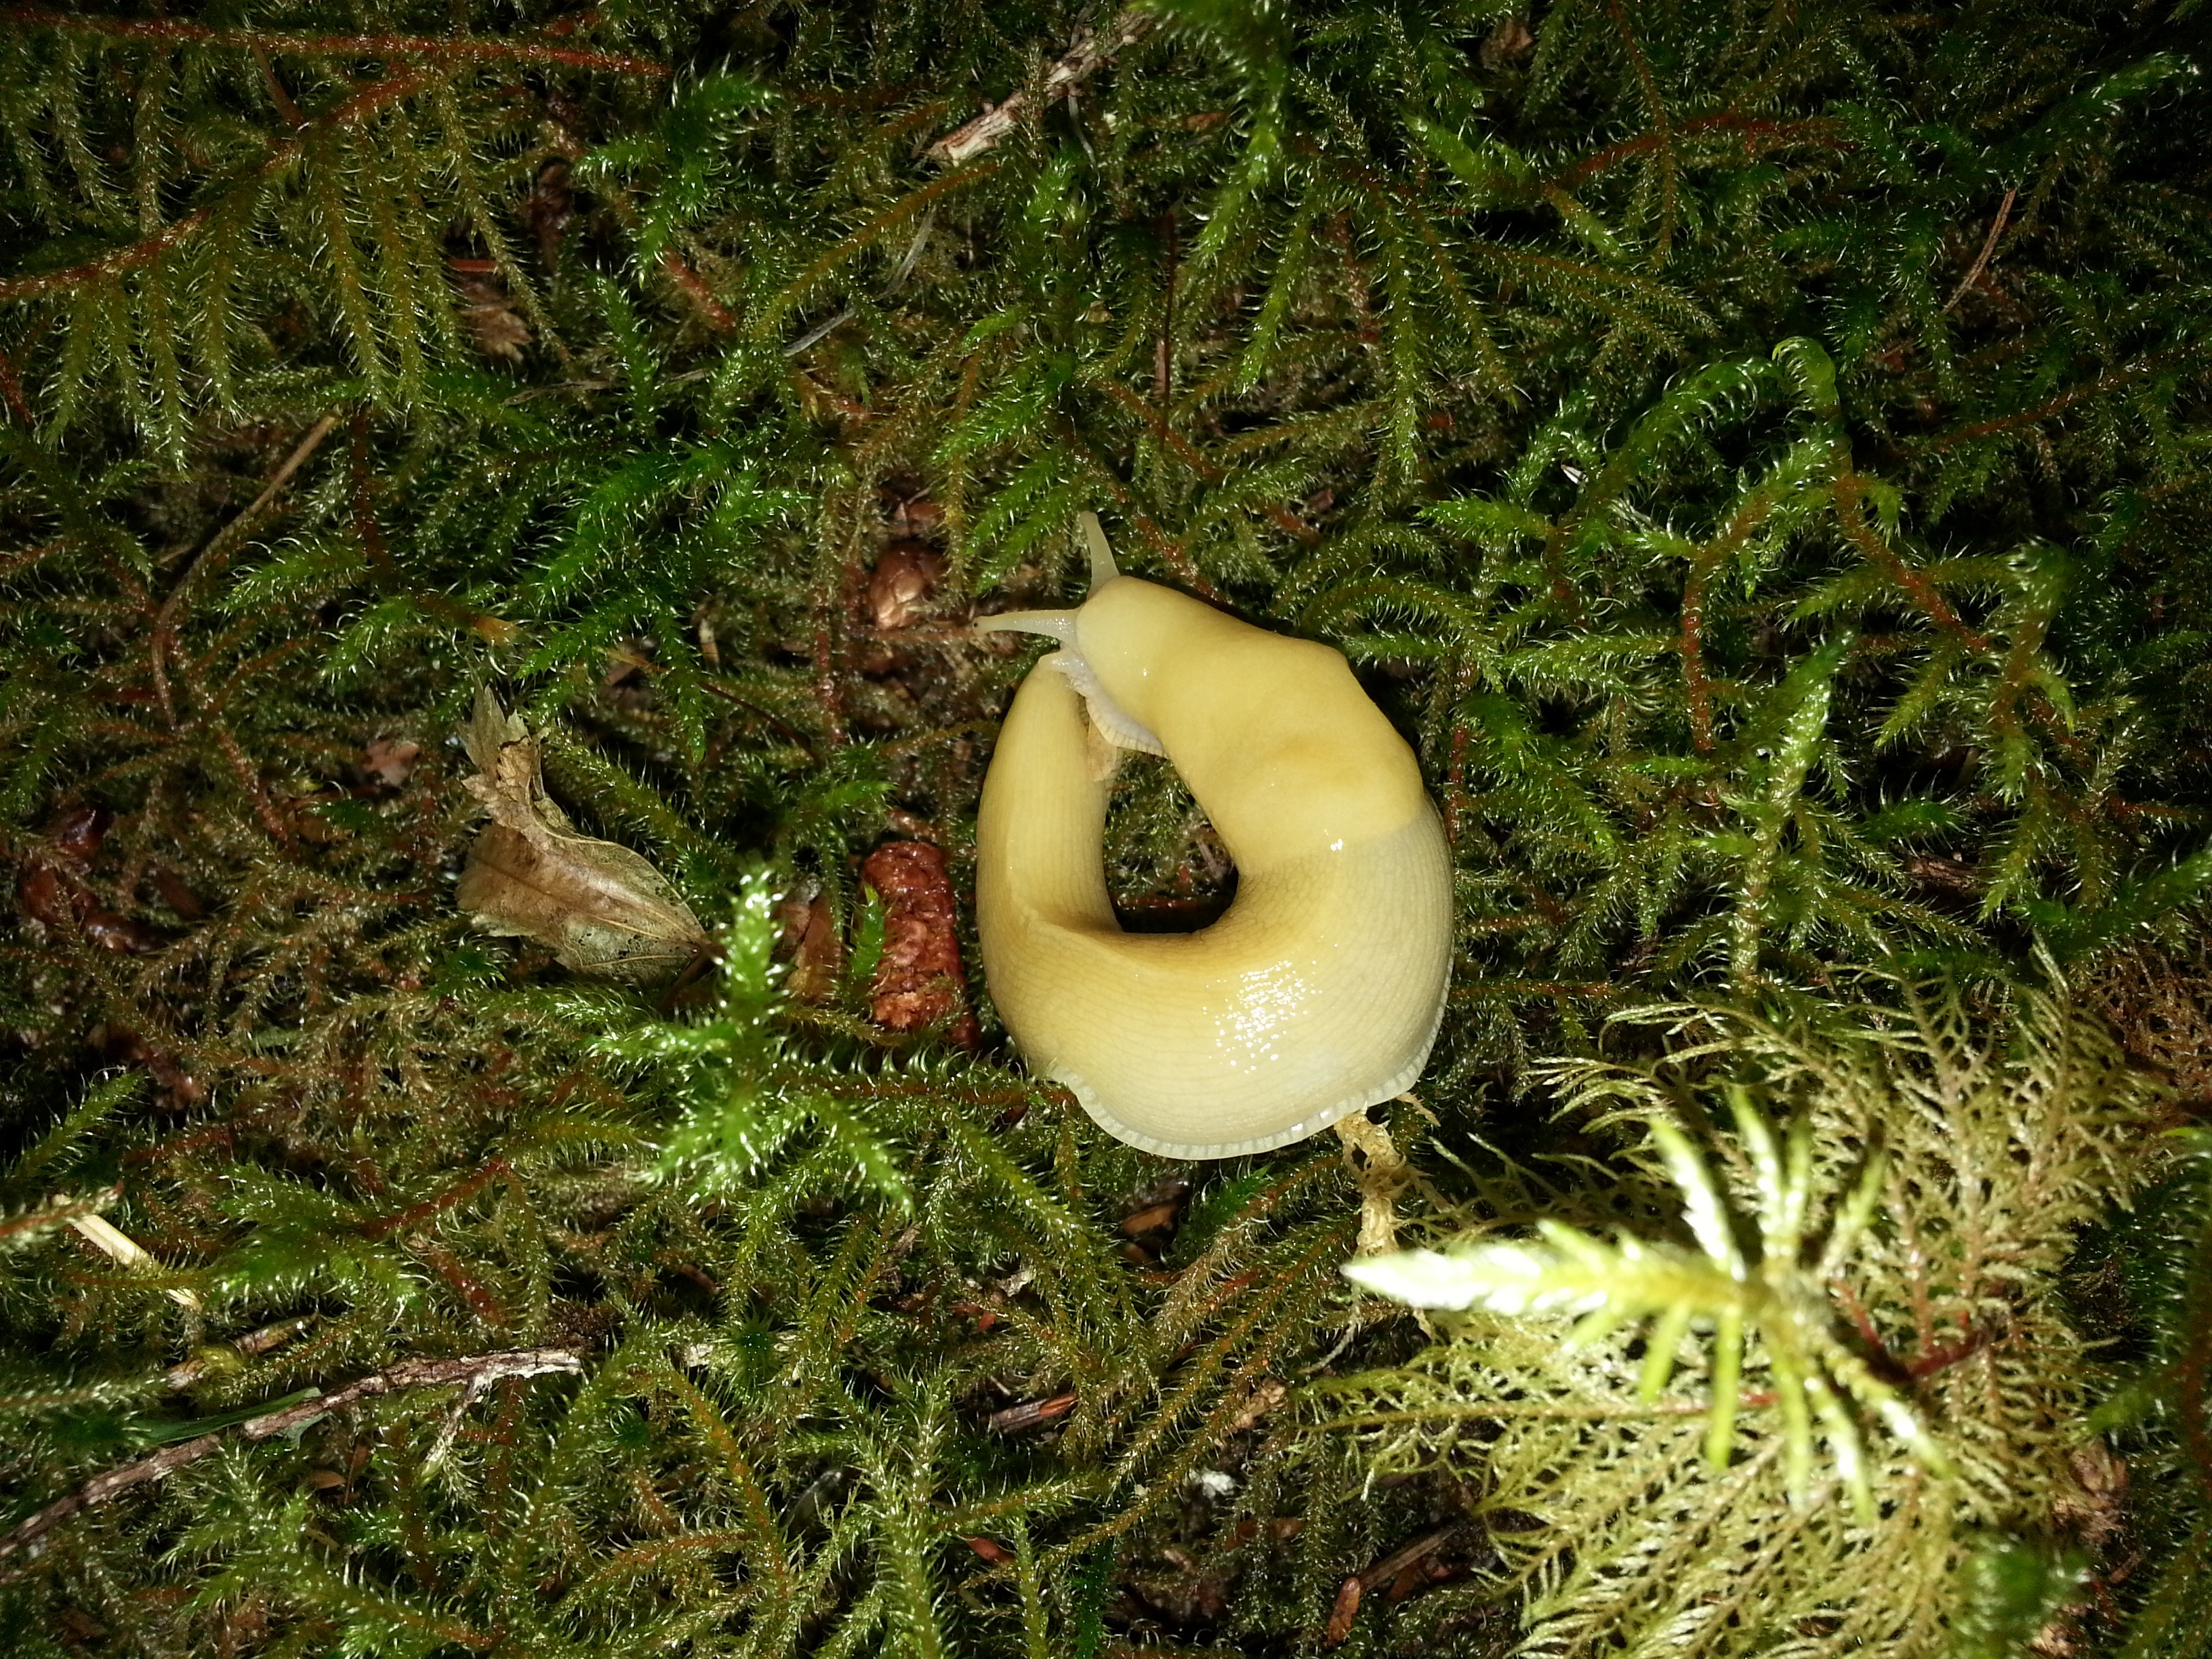
tree, nature, forest, grass, branch, plant, leaf, flower, wildlife, green, autumn, yellow, flora, rainforest, woodland, habitat, slug, macro photography, banana slug, natural environment, woody plant, land plant